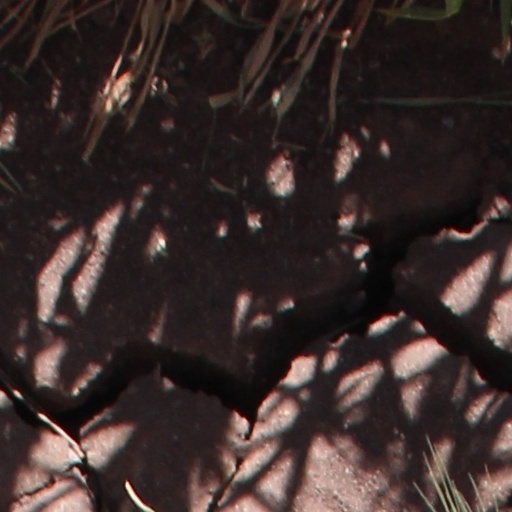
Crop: wheat